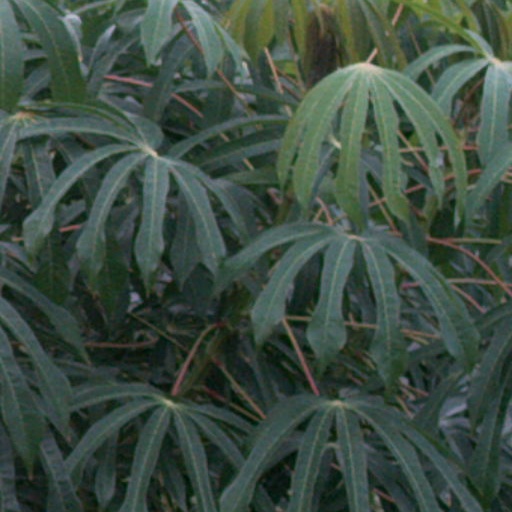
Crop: cassava